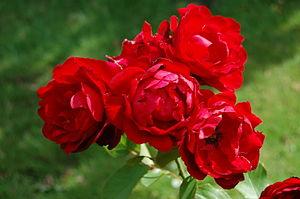
'Lili Marleen' est un cultivar de rosier floribunda obtenu en Allemagne par Reimer Kordes en 1959 à partir du croisement x 'Ama'. Ce rosier à massif donne des fleurs rouge sang particulièrement spectaculaires et il est idéal pour les plates bandes et les haies. Il doit son nom à la chanson d'amour allemande Lili Marleen, interprétée notamment par Marlene Dietrich.